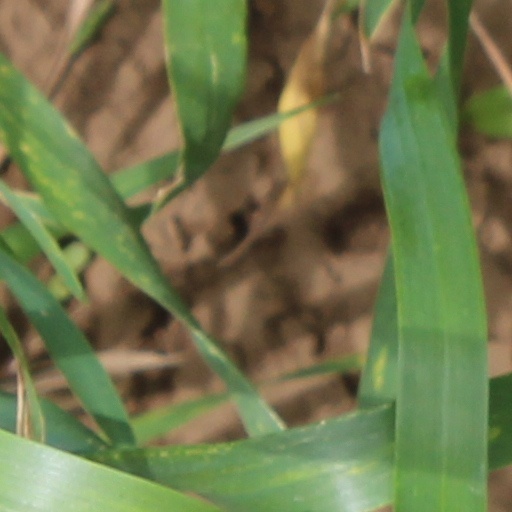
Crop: wheat